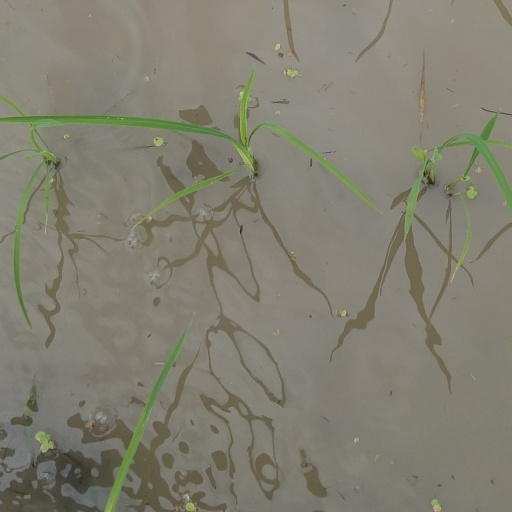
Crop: rice